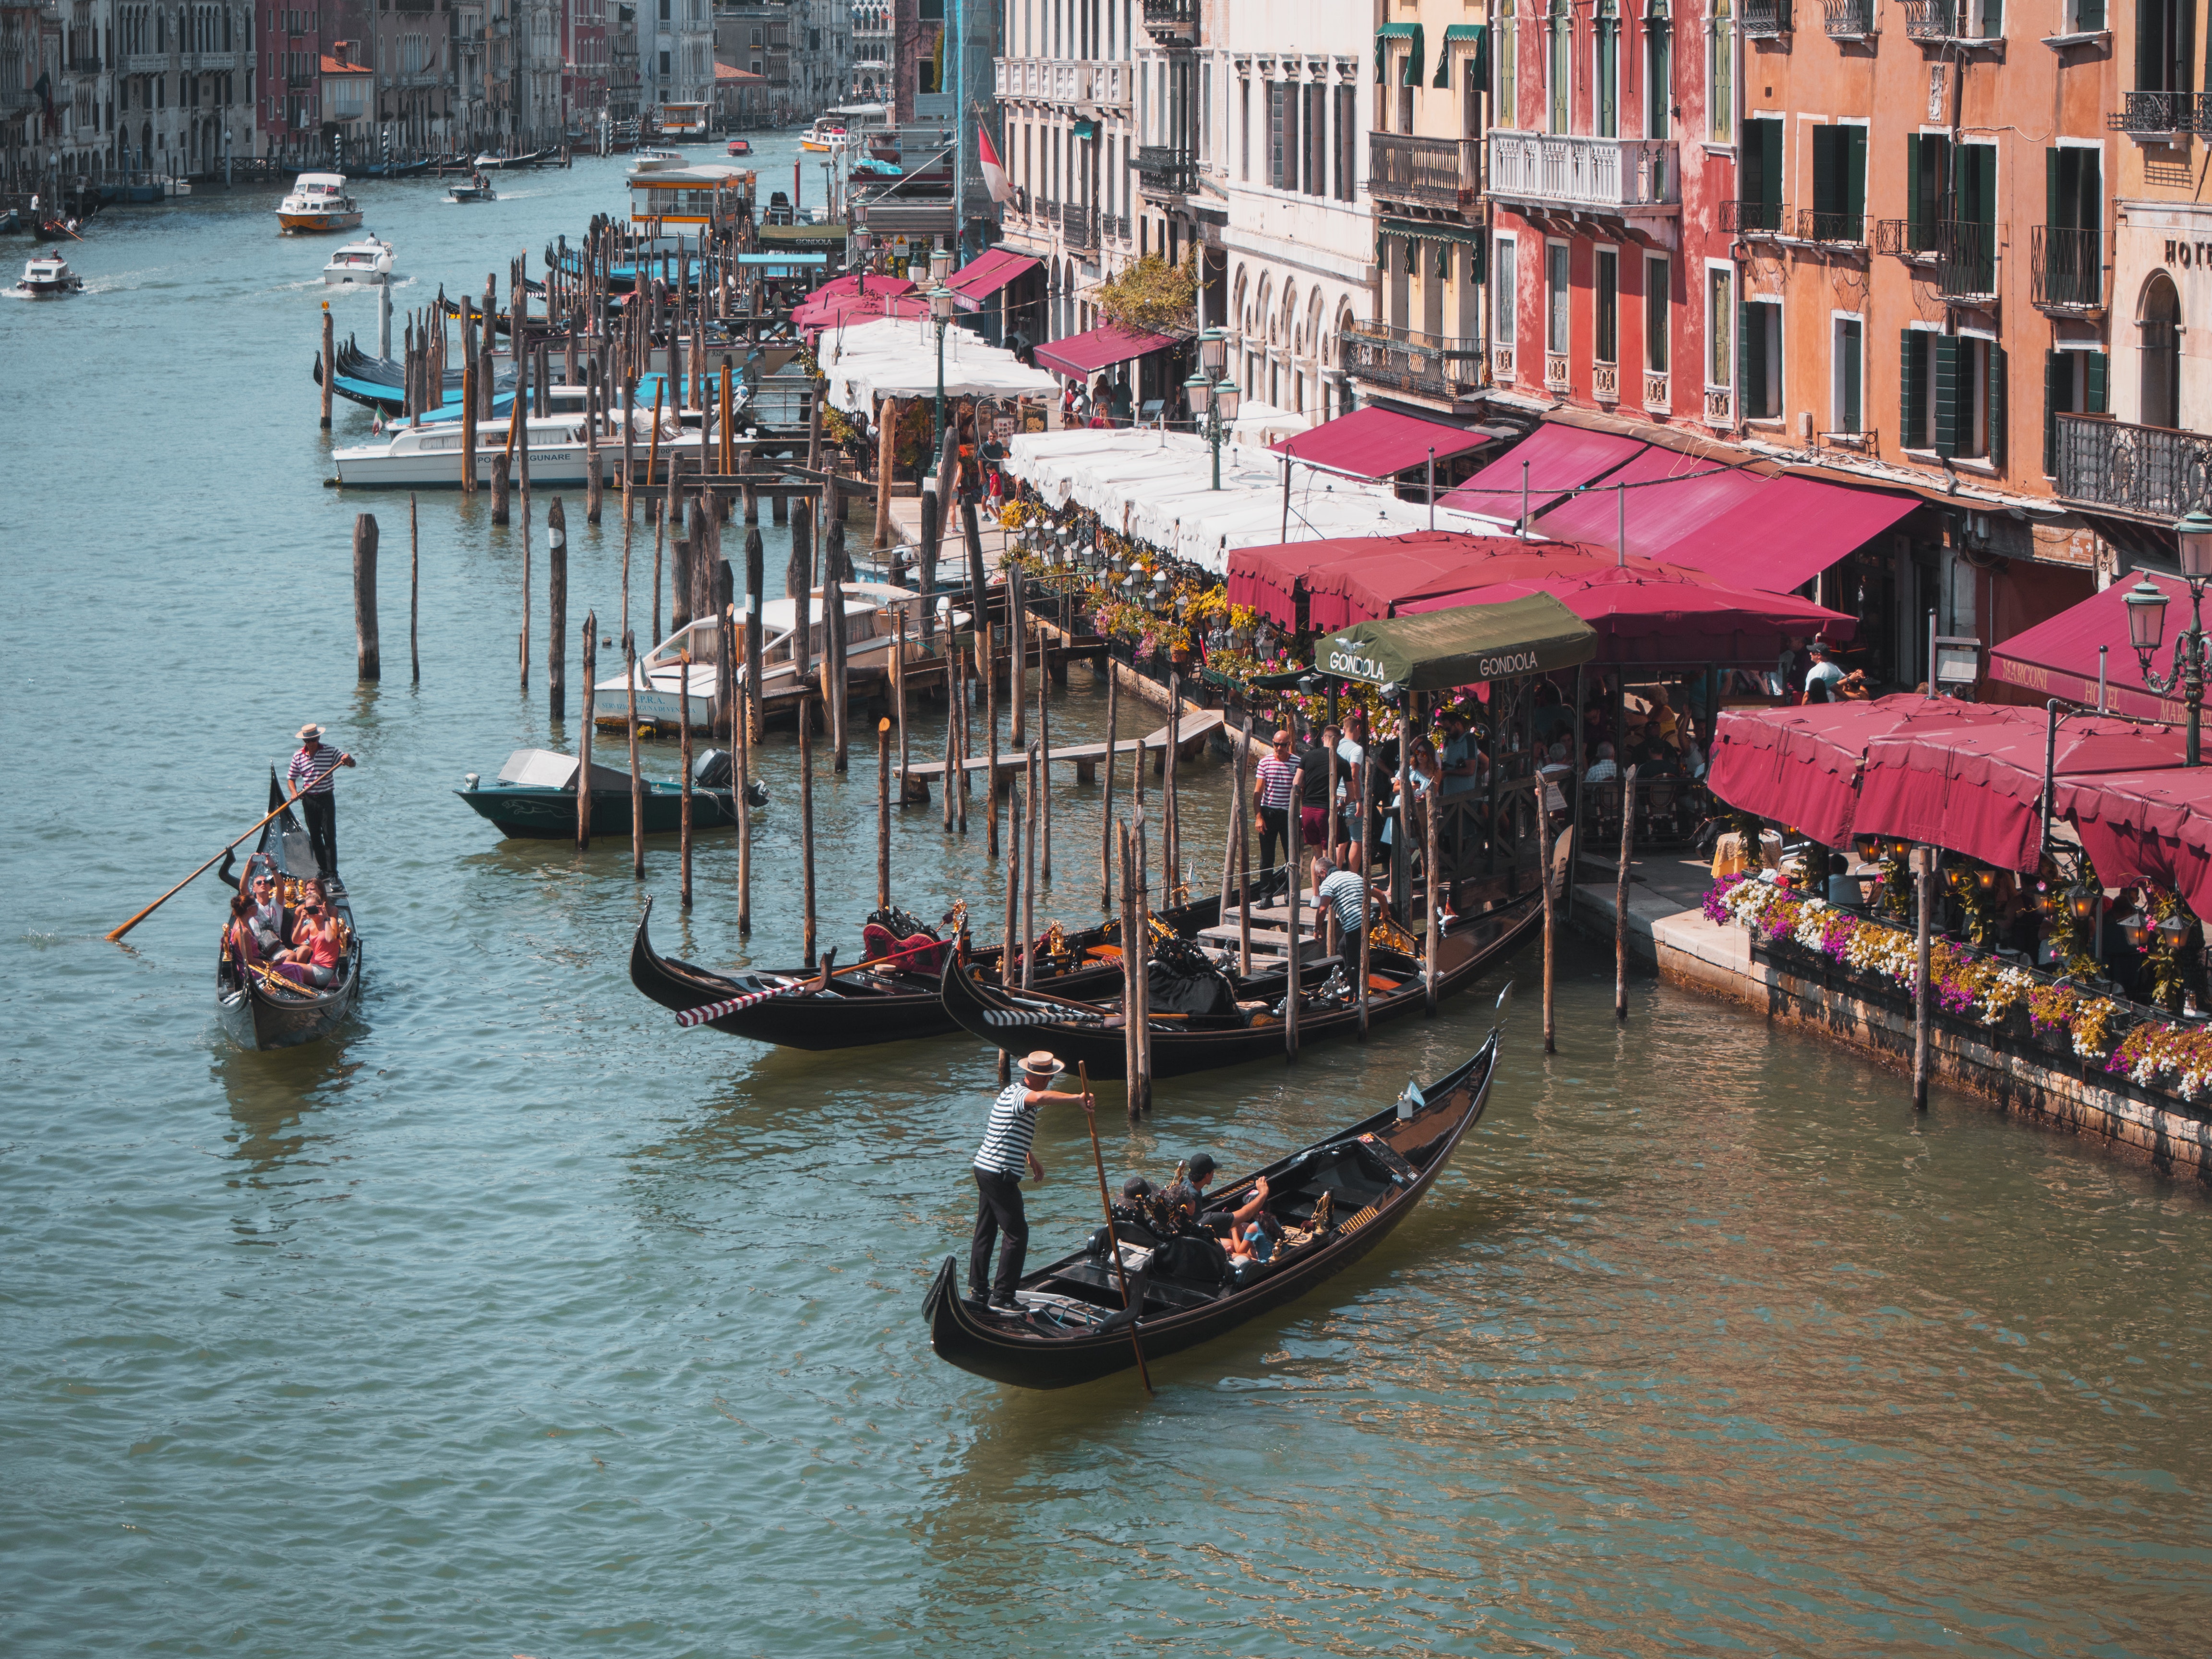
water transportation, gondola, waterway, boat, vehicle, watercraft, canal, transport, mode of transport, channel, tourism, boating, river, watercraft rowing, travel, vacation